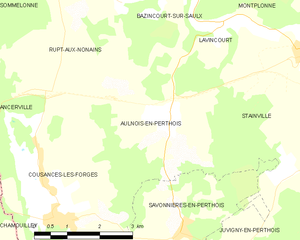
Aulnois-en-Perthois est une commune française située dans le département de la Meuse, en région Grand Est.